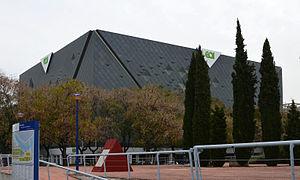
L'École d'Organisation Industrielle (EOI) de Séville (Espagne), école de commerce, ancien pavillon du Canada de l'Exposition universelle de 1992.Español: La Escuela de Organización Industrial (EOI) de Sevilla (España), escuela de negocios, que fue el pabellon de Canada durante la exposición universal de 1992.
L’Exposition universelle de 1992 ou Expo '92, officiellement Exposition universelle de Séville 1992 s'est tenue du 20 avril au 12 octobre 1992 à Séville, en Espagne, sur l'île de La Cartuja. L'Exposition avait pour thème « L'Ère des Découvertes » et célébrait les 500 ans de la découverte de l'Amérique.